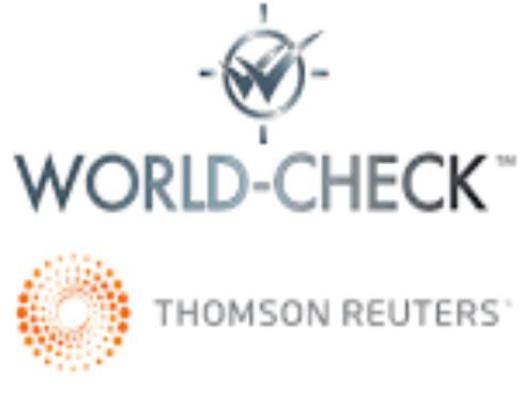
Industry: Others